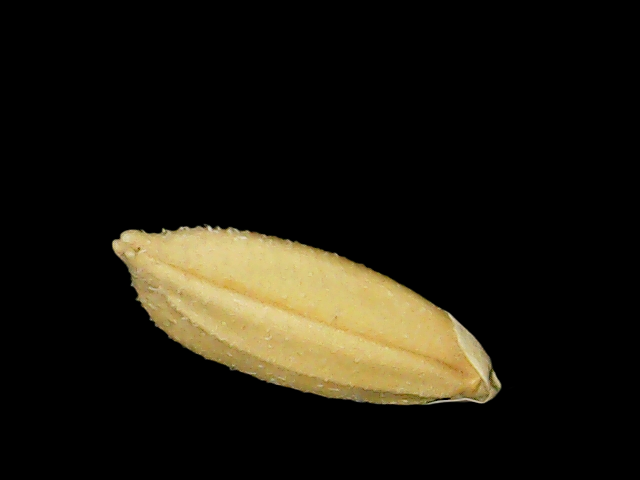
Rice variety: Binadhan10